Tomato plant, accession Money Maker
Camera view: horizontal (90 deg, fisheye); turntable rotation: 90 degrees
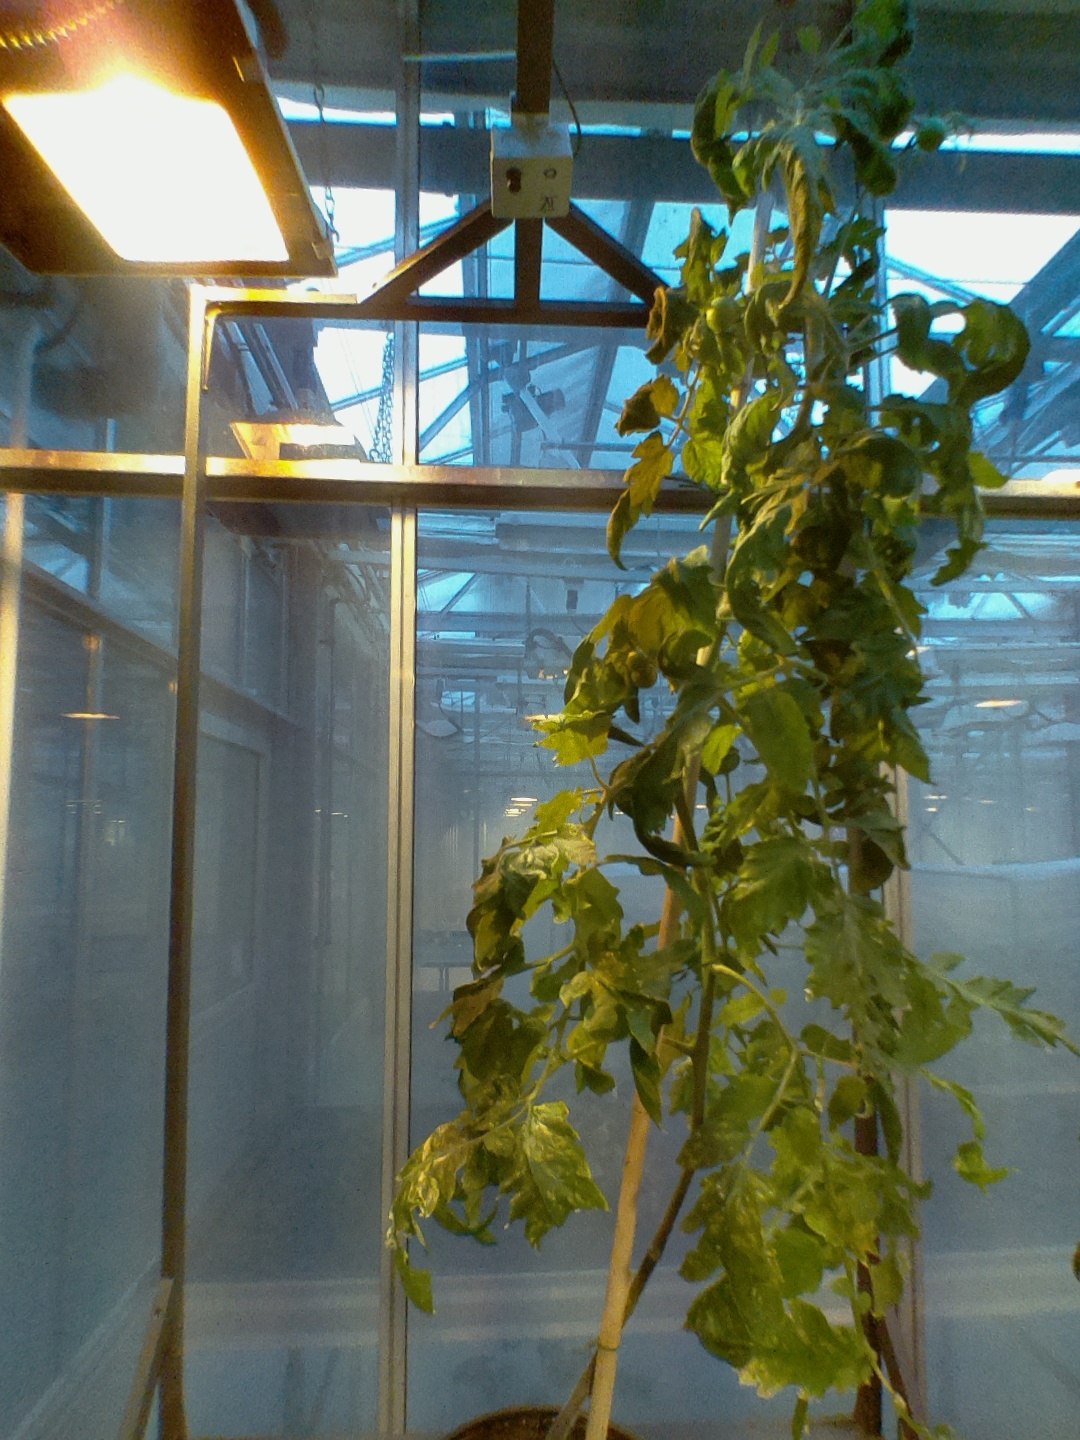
BBCH growth stage 72: 20%-30% of final fruit size